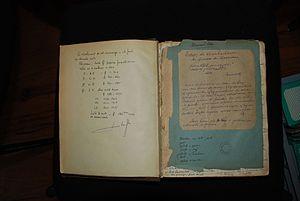
Introduction écrite par Jean Bourdette pour son dictionnaire Essai du vocabulaire du gascon de Lavedan conservé au Musée pyrénéen, Château fort de Lourdes, France
Jean Bourdette est un ingénieur agronome français né à Argelès-Gazost où il passa son enfance. Il est connu pour ses travaux d'historien régionaliste consacrés au Lavedan principalement dont il a commencé la publication après l'âge de 70 ans. Il est d'ailleurs souvent cité comme « l'historien du Lavedan ».